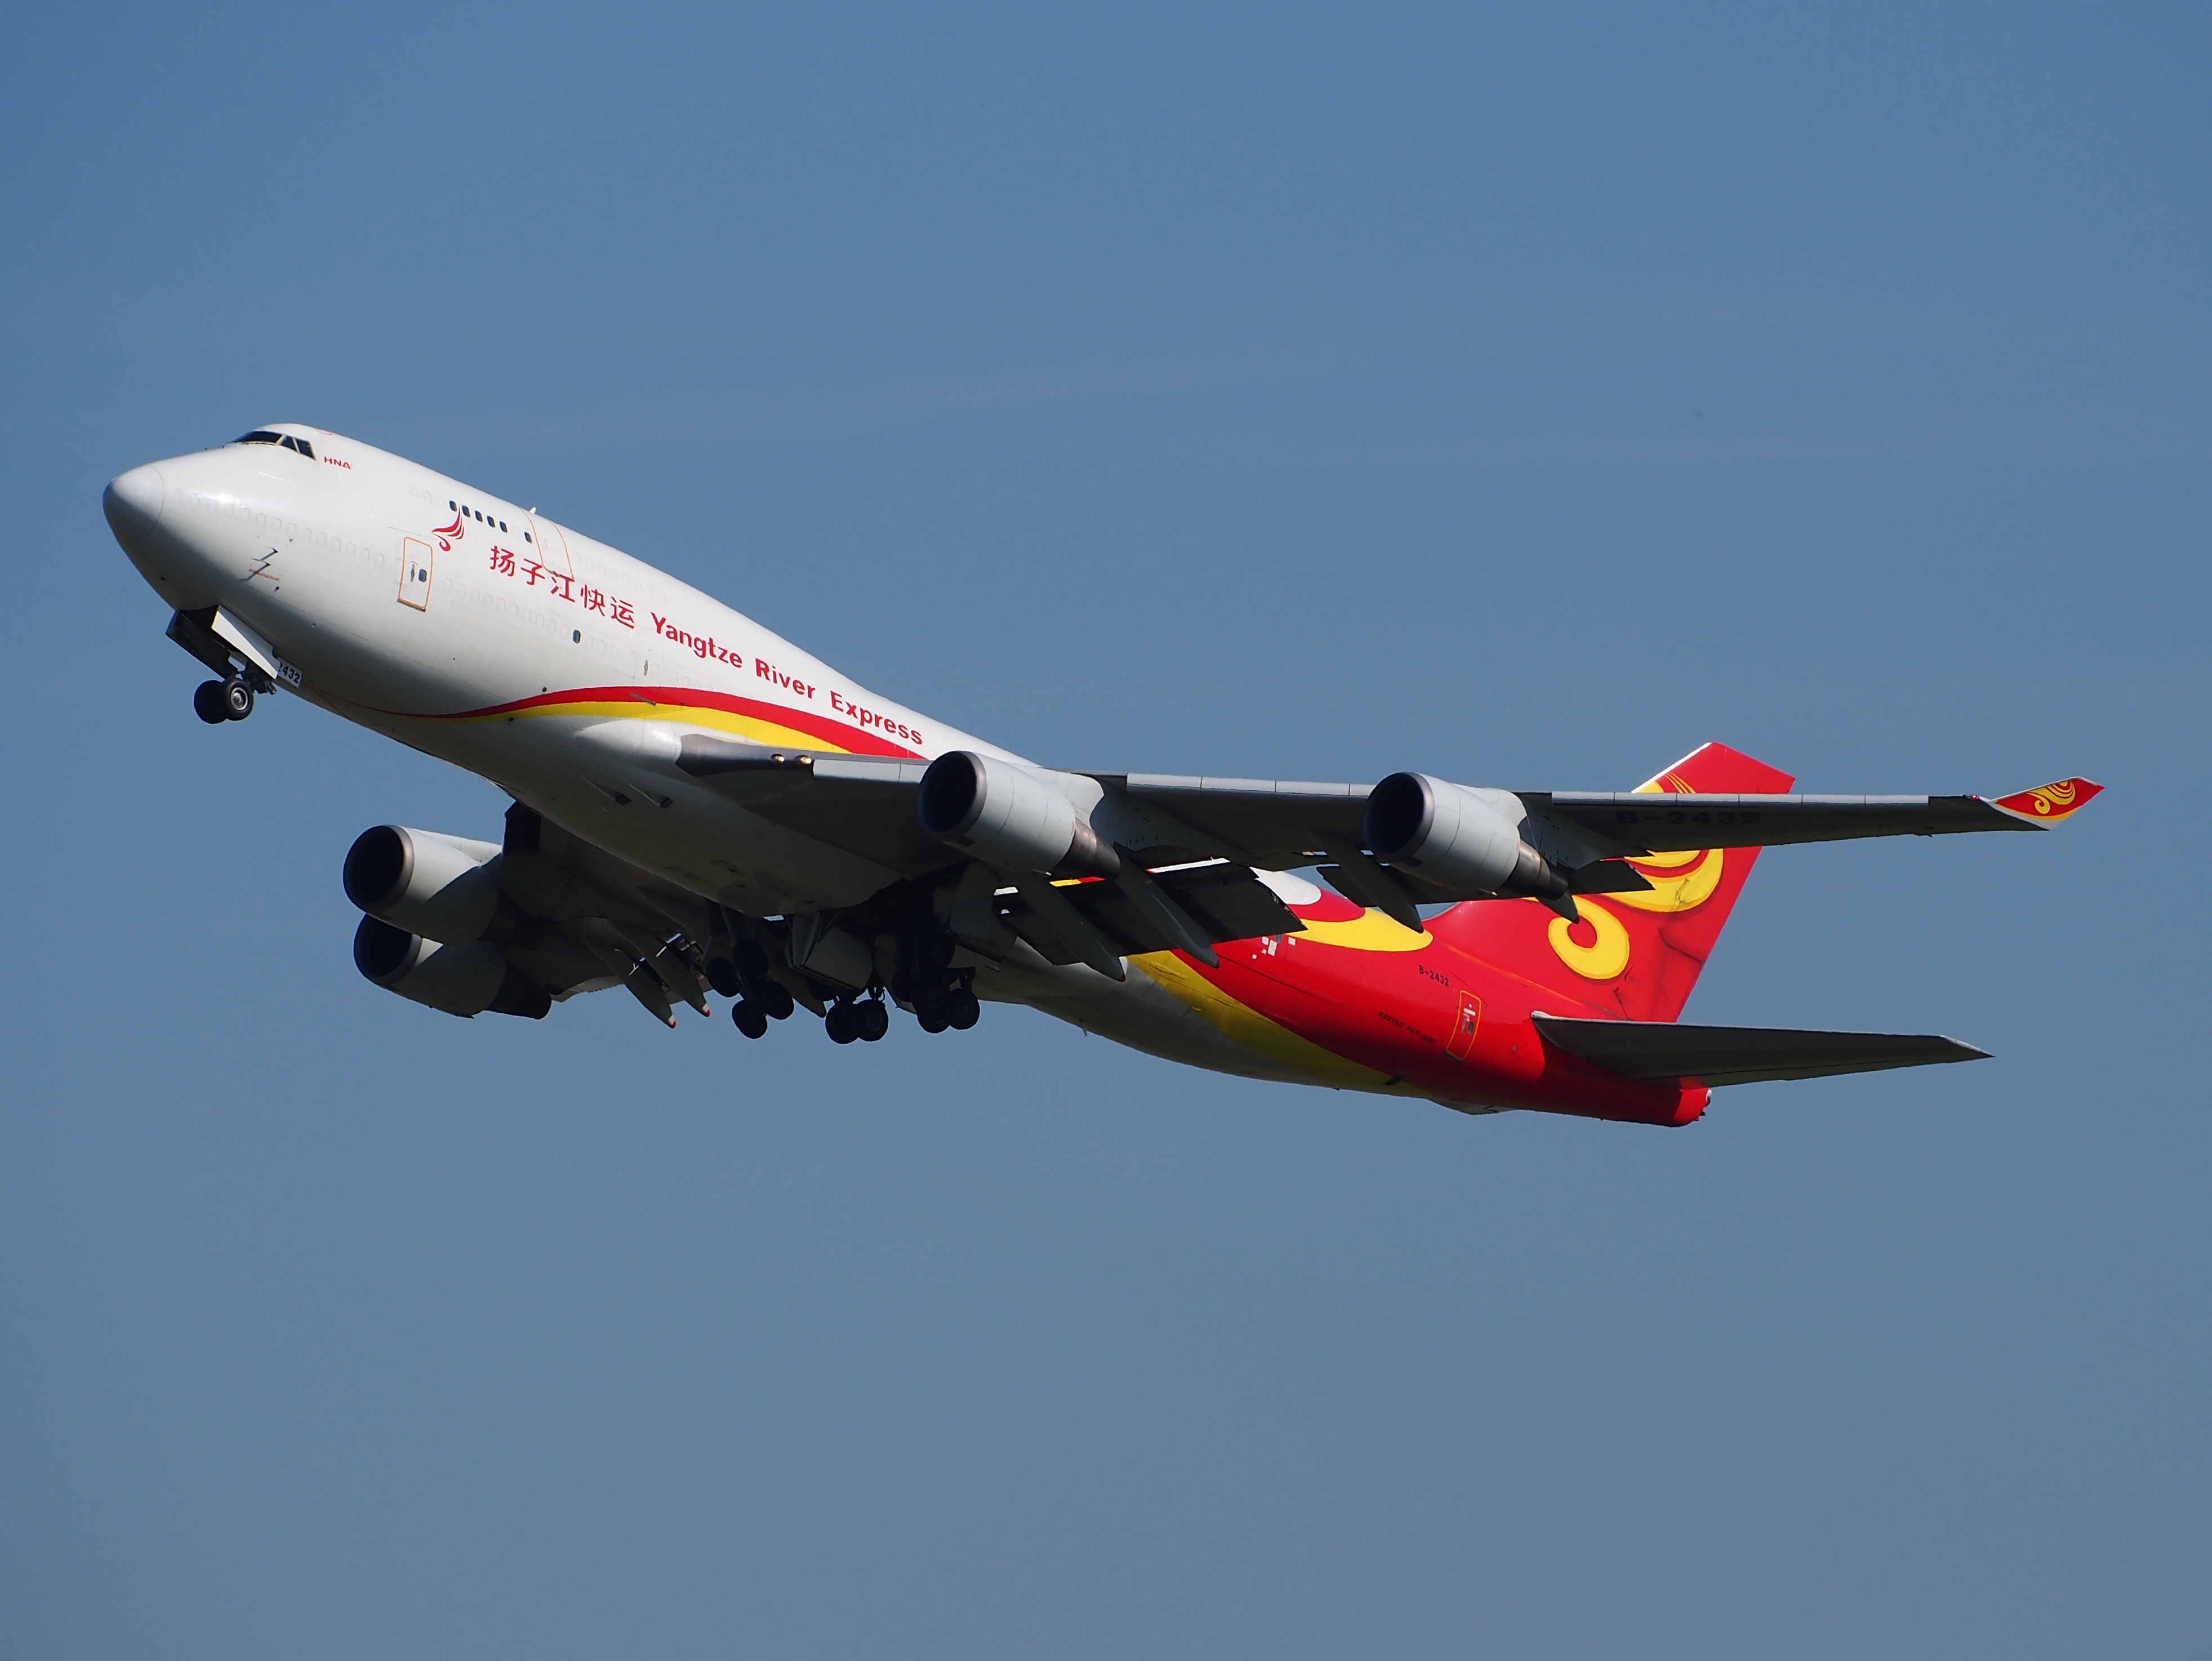
airport, airplane, aircraft, jet, transportation, vehicle, airline, aviation, airliner, airbus, boeing, takeoff, jet aircraft, airbus a330, boeing 777, boeing 747, jumbo jet, monoplane, air travel, atmosphere of earth, wide body aircraft, yangtze river express